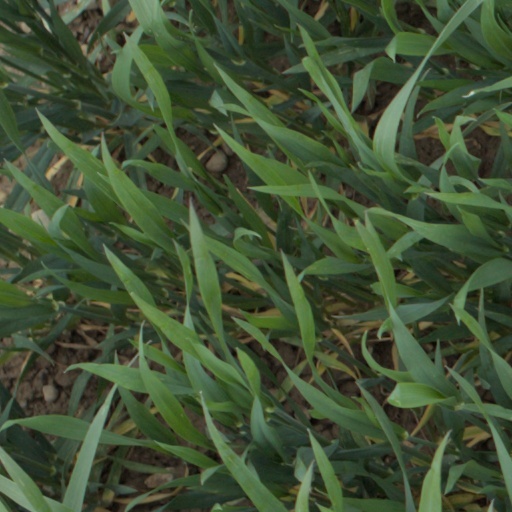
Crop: wheat